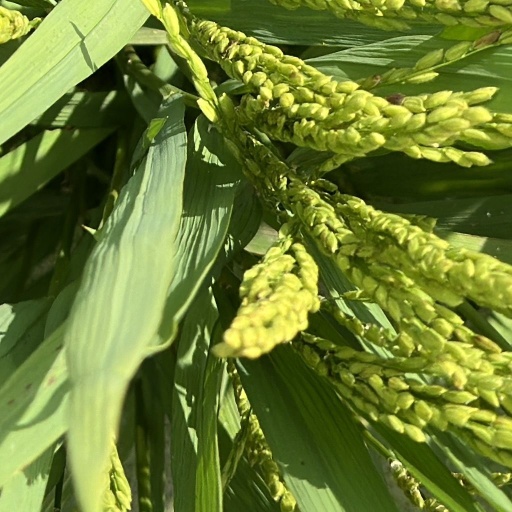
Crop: rice